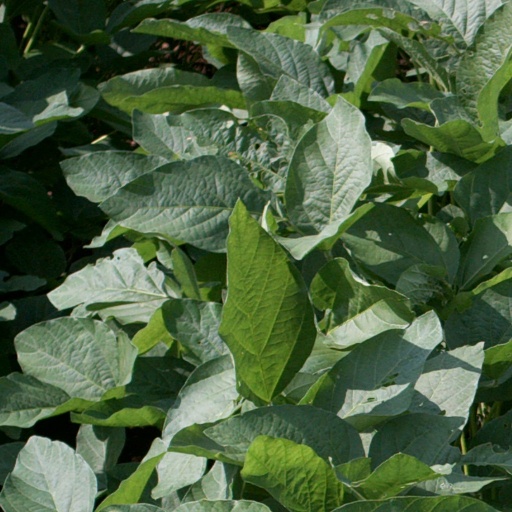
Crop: soybean